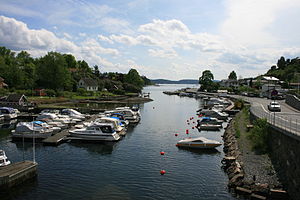
Ormsund
Sundet set fra Ormsund bro mod syd, maj 2010.